Chelsea Waterworks Company

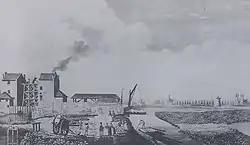
Chelsea Waterworks, 1752

The Chelsea Waterworks Company was a London waterworks company founded in 1723 which supplied water to many central London locations throughout the 18th and 19th centuries until its functions were taken over by the Metropolitan Water Board in 1904.